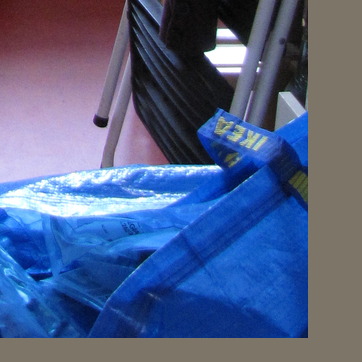
Material: plastic